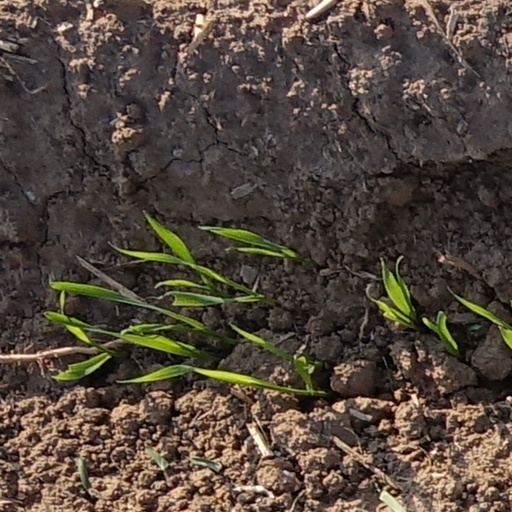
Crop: wheat